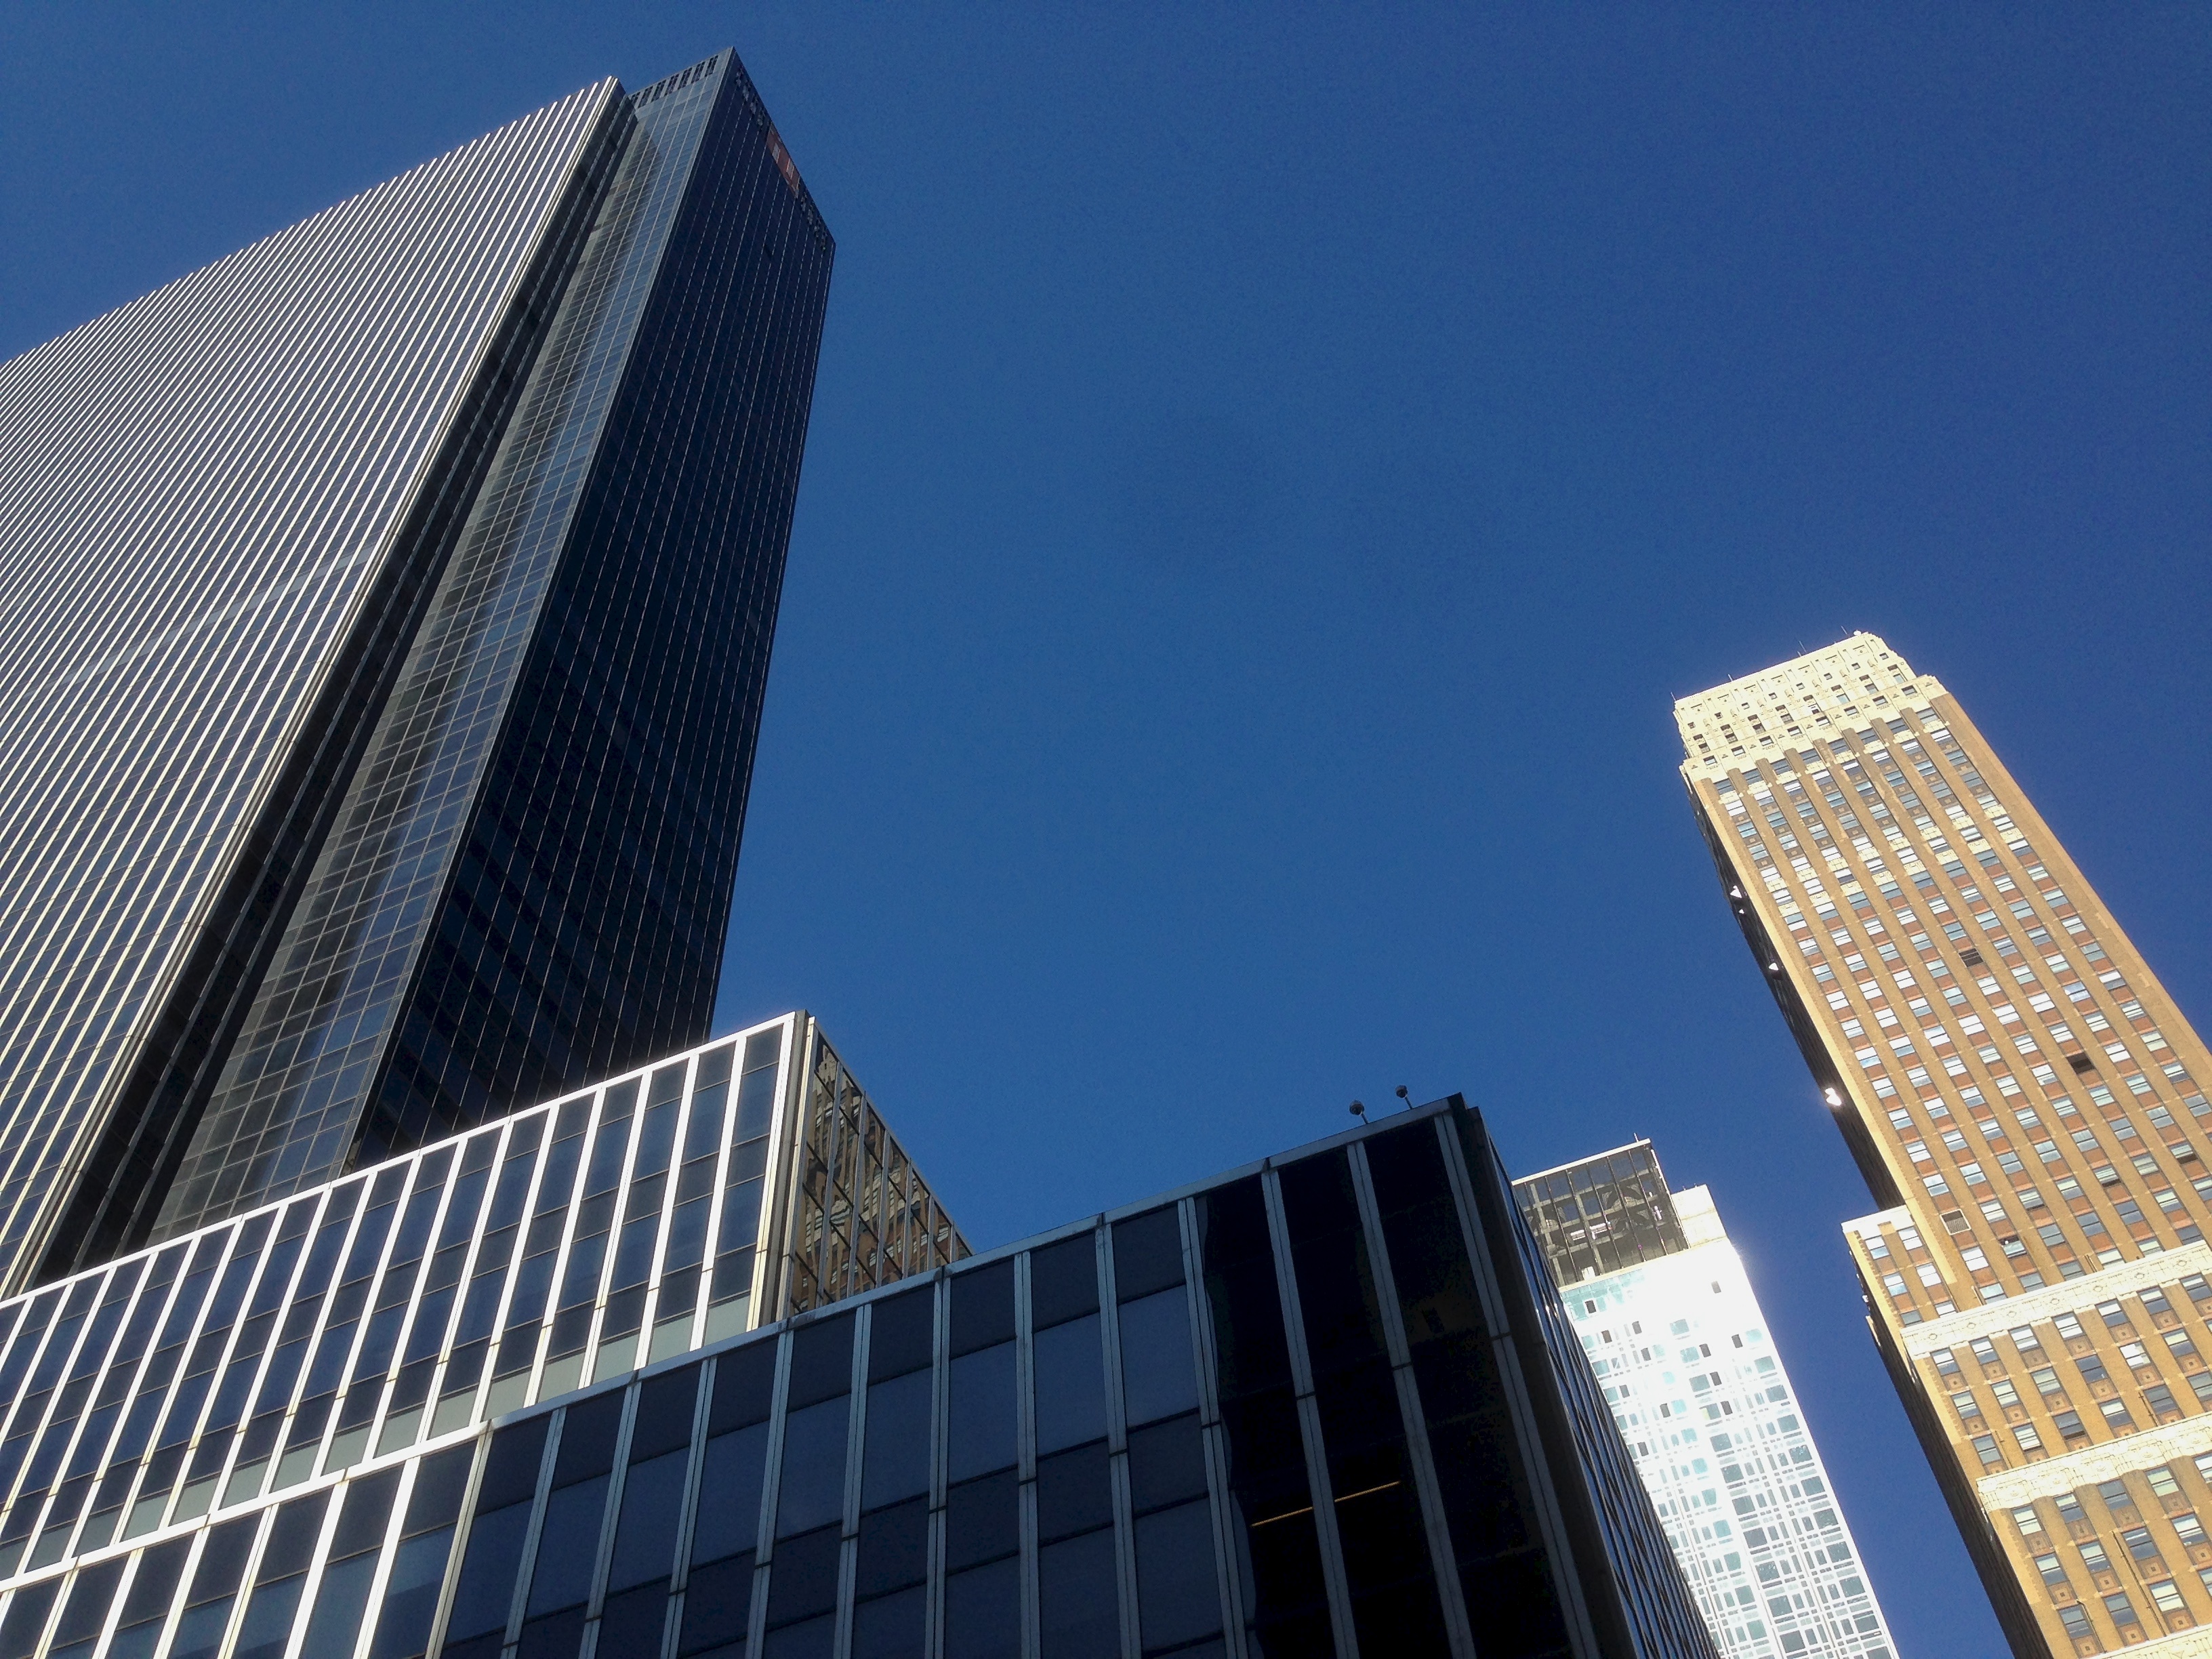
architecture, skyline, building, city, skyscraper, downtown, tower, landmark, facade, tower block, commercial building, headquarters, metropolis, metropolitan area